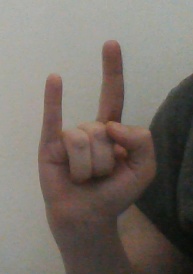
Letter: la